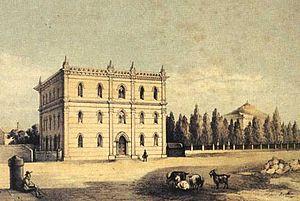
Le Leggi Livornine sont une série de mesures législatives émises par le grand-duc de Toscane Ferdinand ier de Médicis, en deux phases, en 1591, et en 1593, s'adressant à la population de Livourne, afin de favoriser le développement économique de la ville et de l'économie maritime du grand-Duché de Toscane.